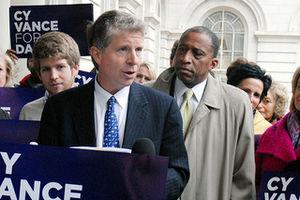
Cyrus Roberts Vance, Jr., né le 14 juin 1954 à Manhattan, est un avocat et procureur américain. Il est actuellement procureur du comté de New York.
L'affaire Dominique Strauss-Kahn ou affaire du Sofitel de New York est une affaire judiciaire de droit commun consécutive aux accusations d'agression sexuelle, de tentative de viol et de séquestration, portées par Nafissatou Diallo contre Dominique Strauss-Kahn, directeur général du Fonds monétaire international depuis novembre 2007. Elle affirme qu'il a commis ces actes le 14 mai 2011, dans la suite 2806 de l'hôtel Sofitel de New York, où elle est employée comme femme de chambre depuis 2008.